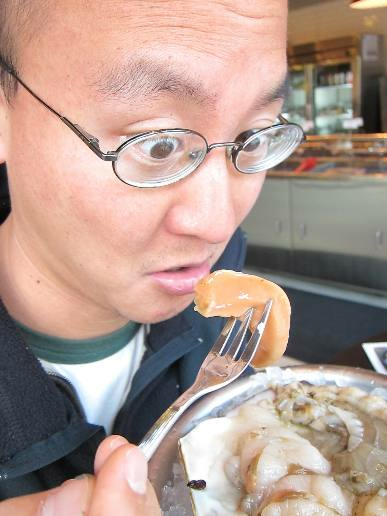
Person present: Yes